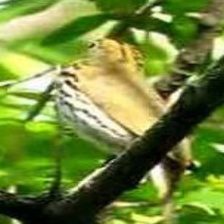
Species: OVENBIRD
Scientific name: SEIURUS AUROCAPILLA